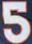
Number: 5